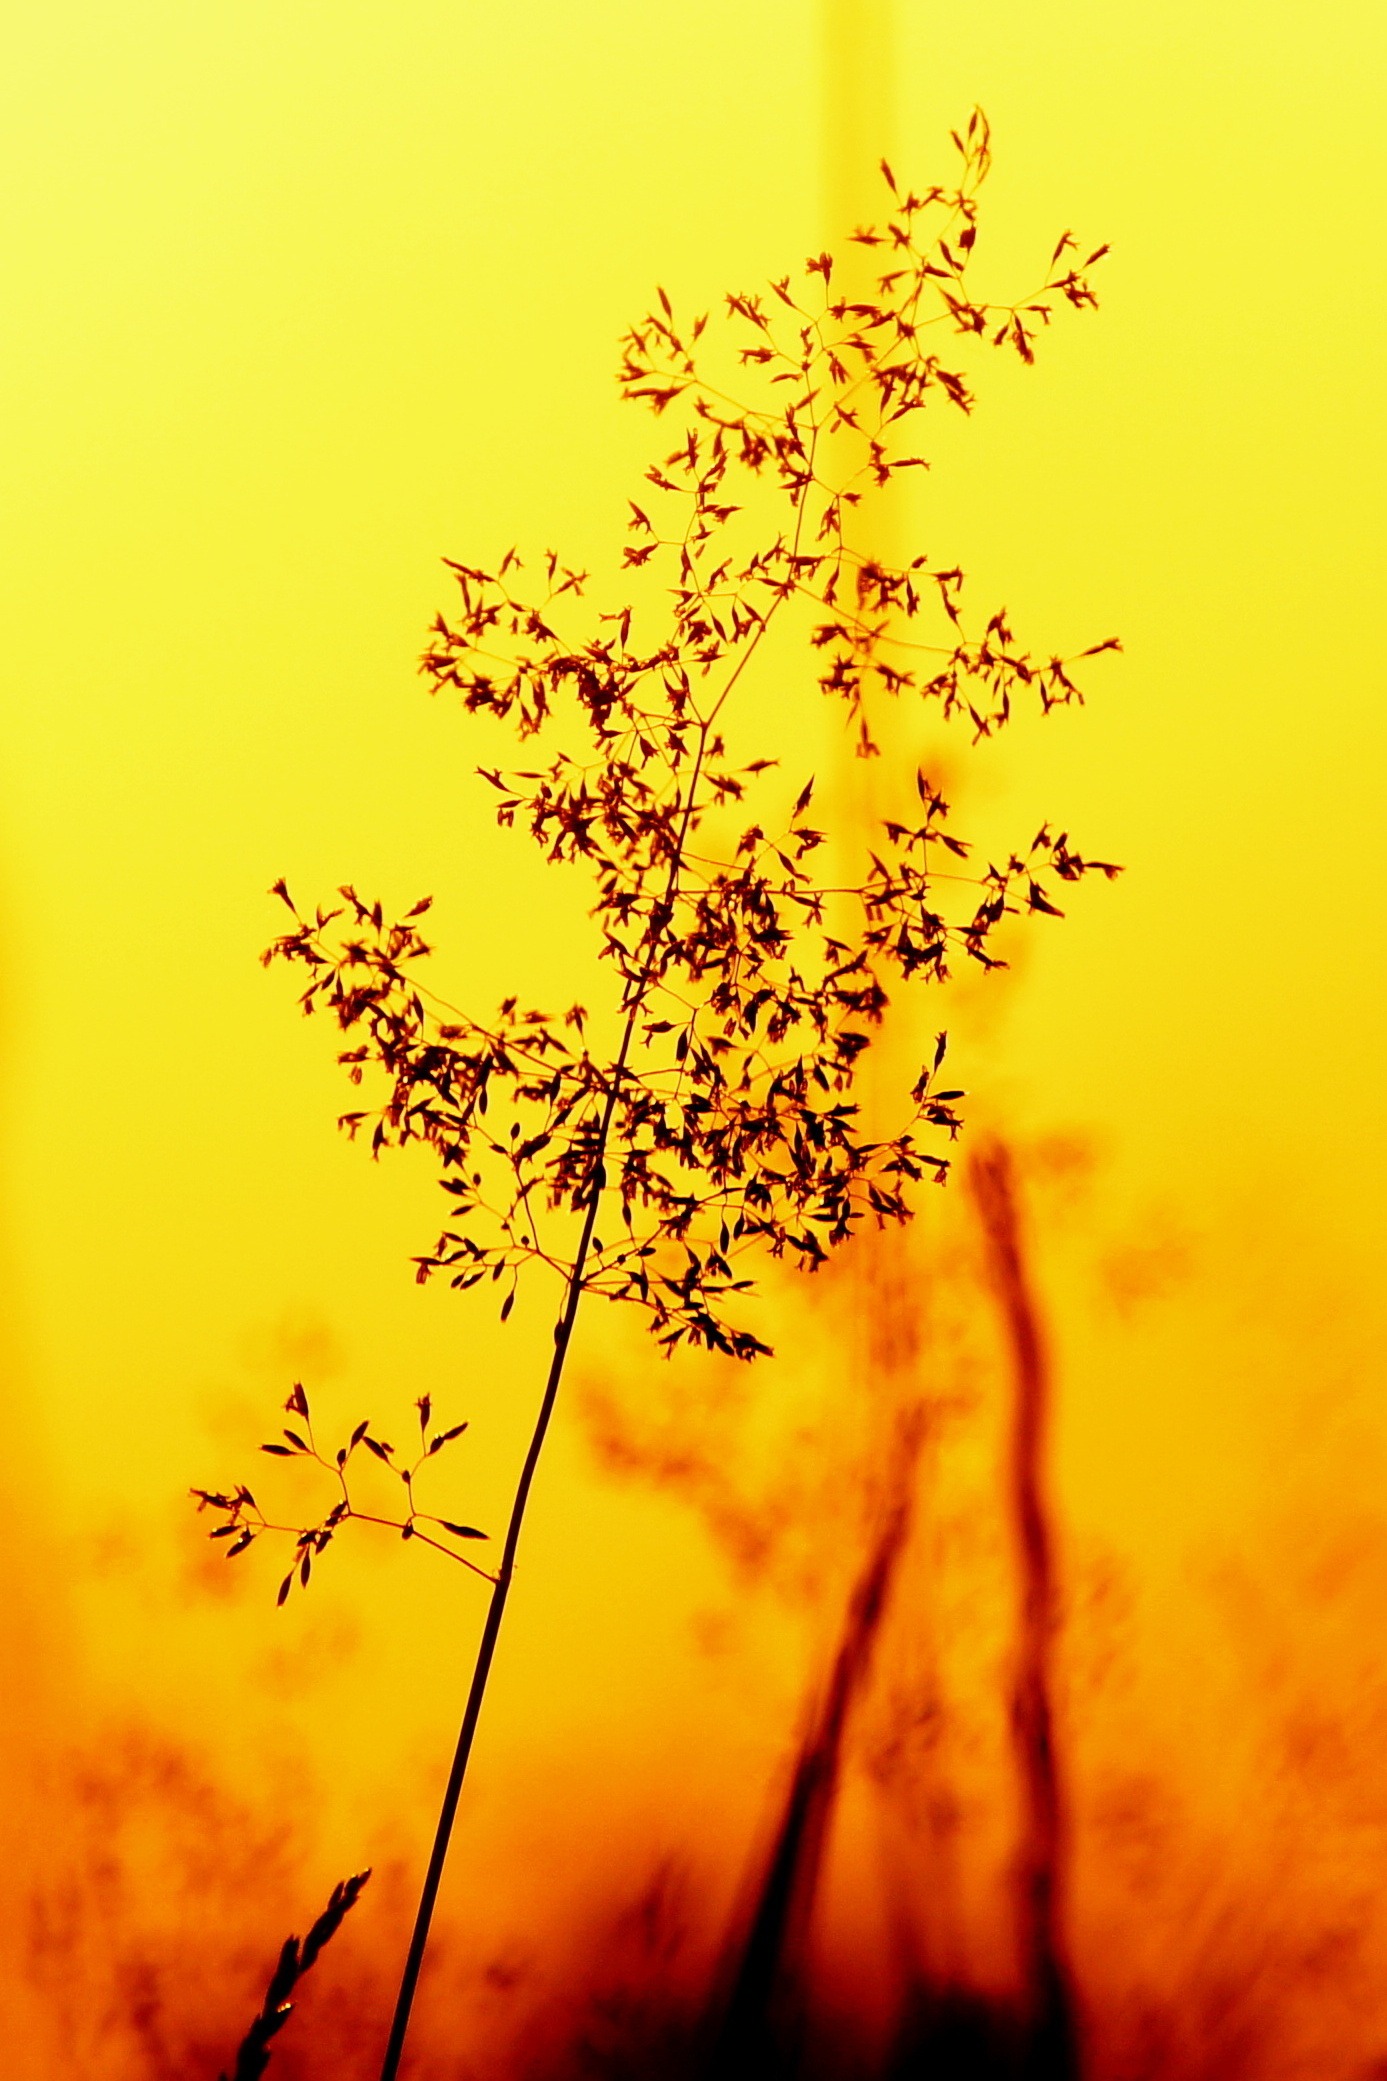
tree, nature, branch, silhouette, light, plant, sky, sun, sunrise, sunset, sunlight, morning, leaf, flower, line, autumn, yellow, light and shadow, atmospheric phenomenon